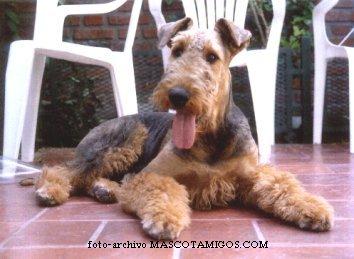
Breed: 200-n000008-Airedale